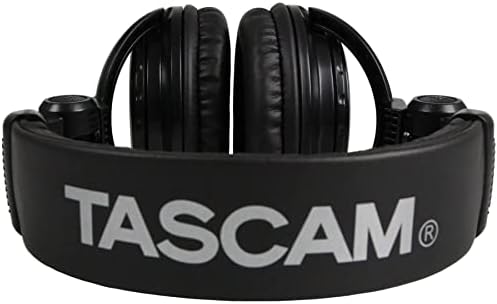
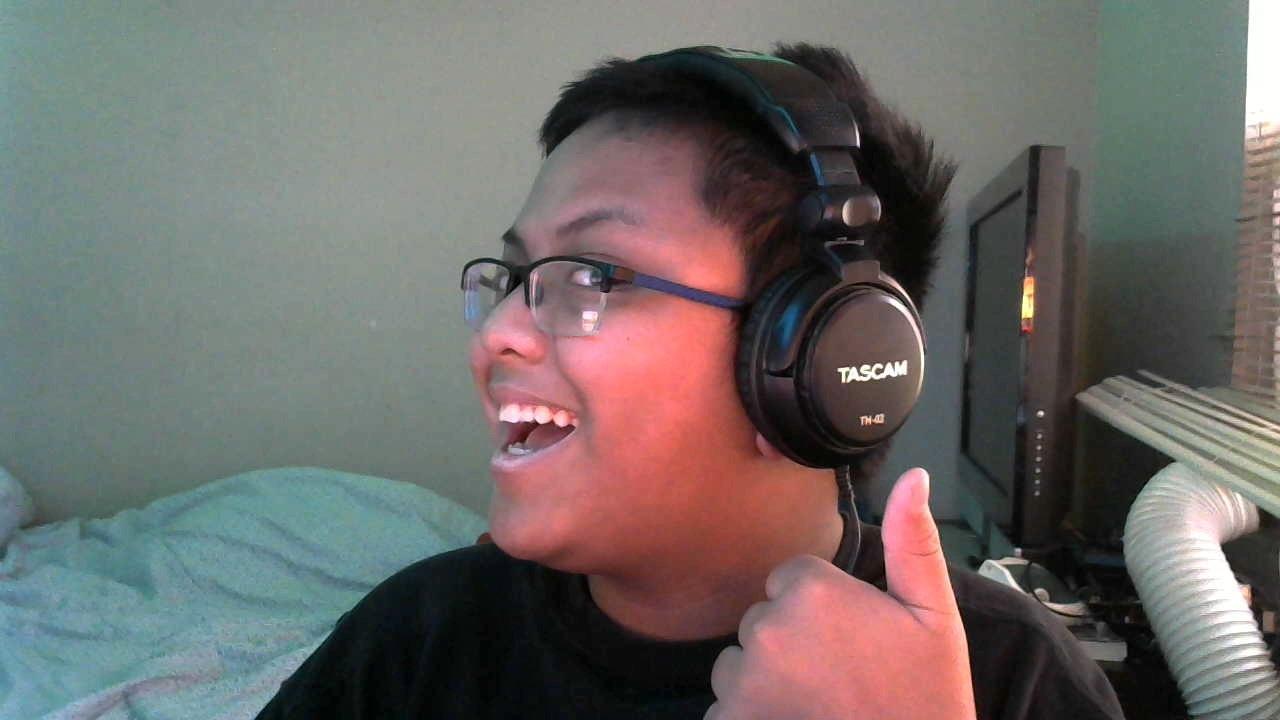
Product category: headphones
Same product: yes